Park Avenue Armory

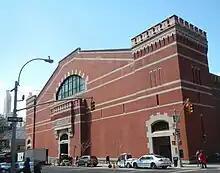
Refer to caption

The regiment formally opened the armory on September 30, 1880, and held an "Inauguration Ball" that December 15. The total cost of the armory amounted to $589,438.91; the structure was one of a few armories in the United States built and furnished with private funds. From the outset, the building was owned by its board of trustees, composed of 35 officers who were majors or a higher rank. Upon the armory's opening, the 7th Regiment was reportedly the only one in New York state that owned its building. The armory initially hosted a variety of events such as balls, competitions, meetings, and festivals; it also housed the 7th Regiment Tennis Club. The armory quickly attracted members of New York City's wealthiest families.